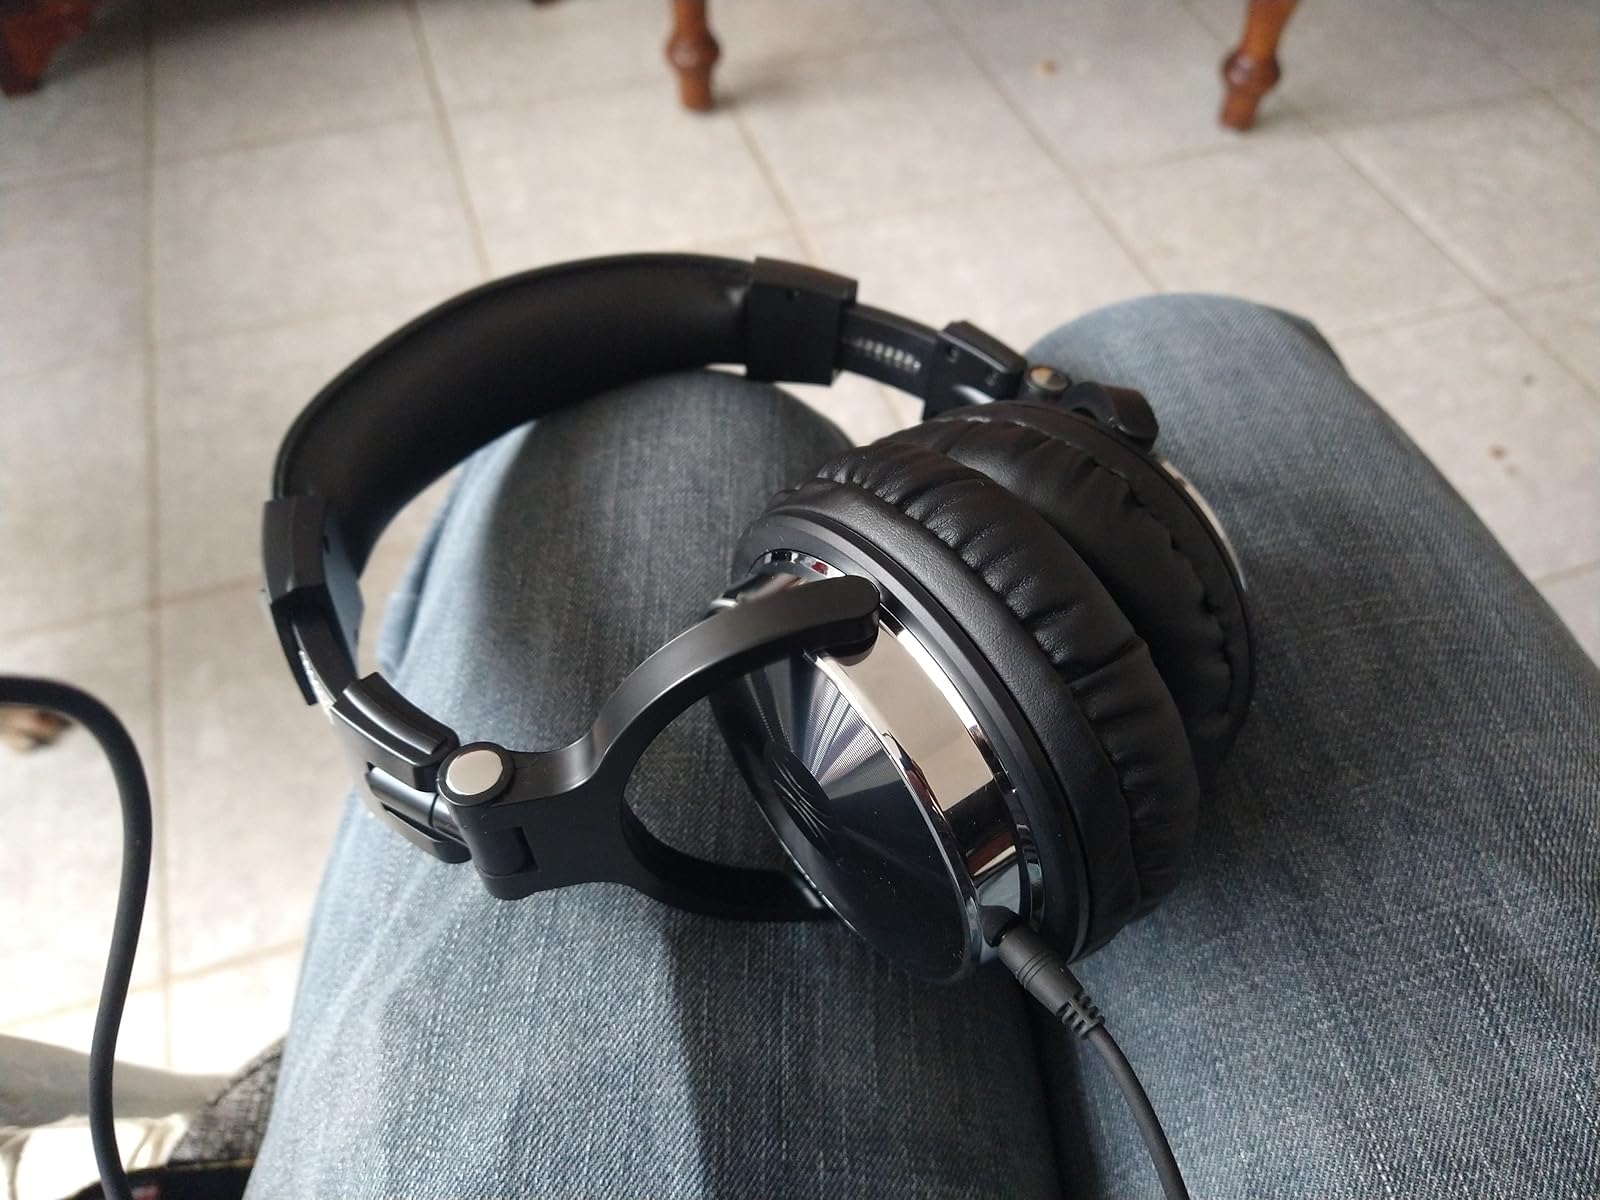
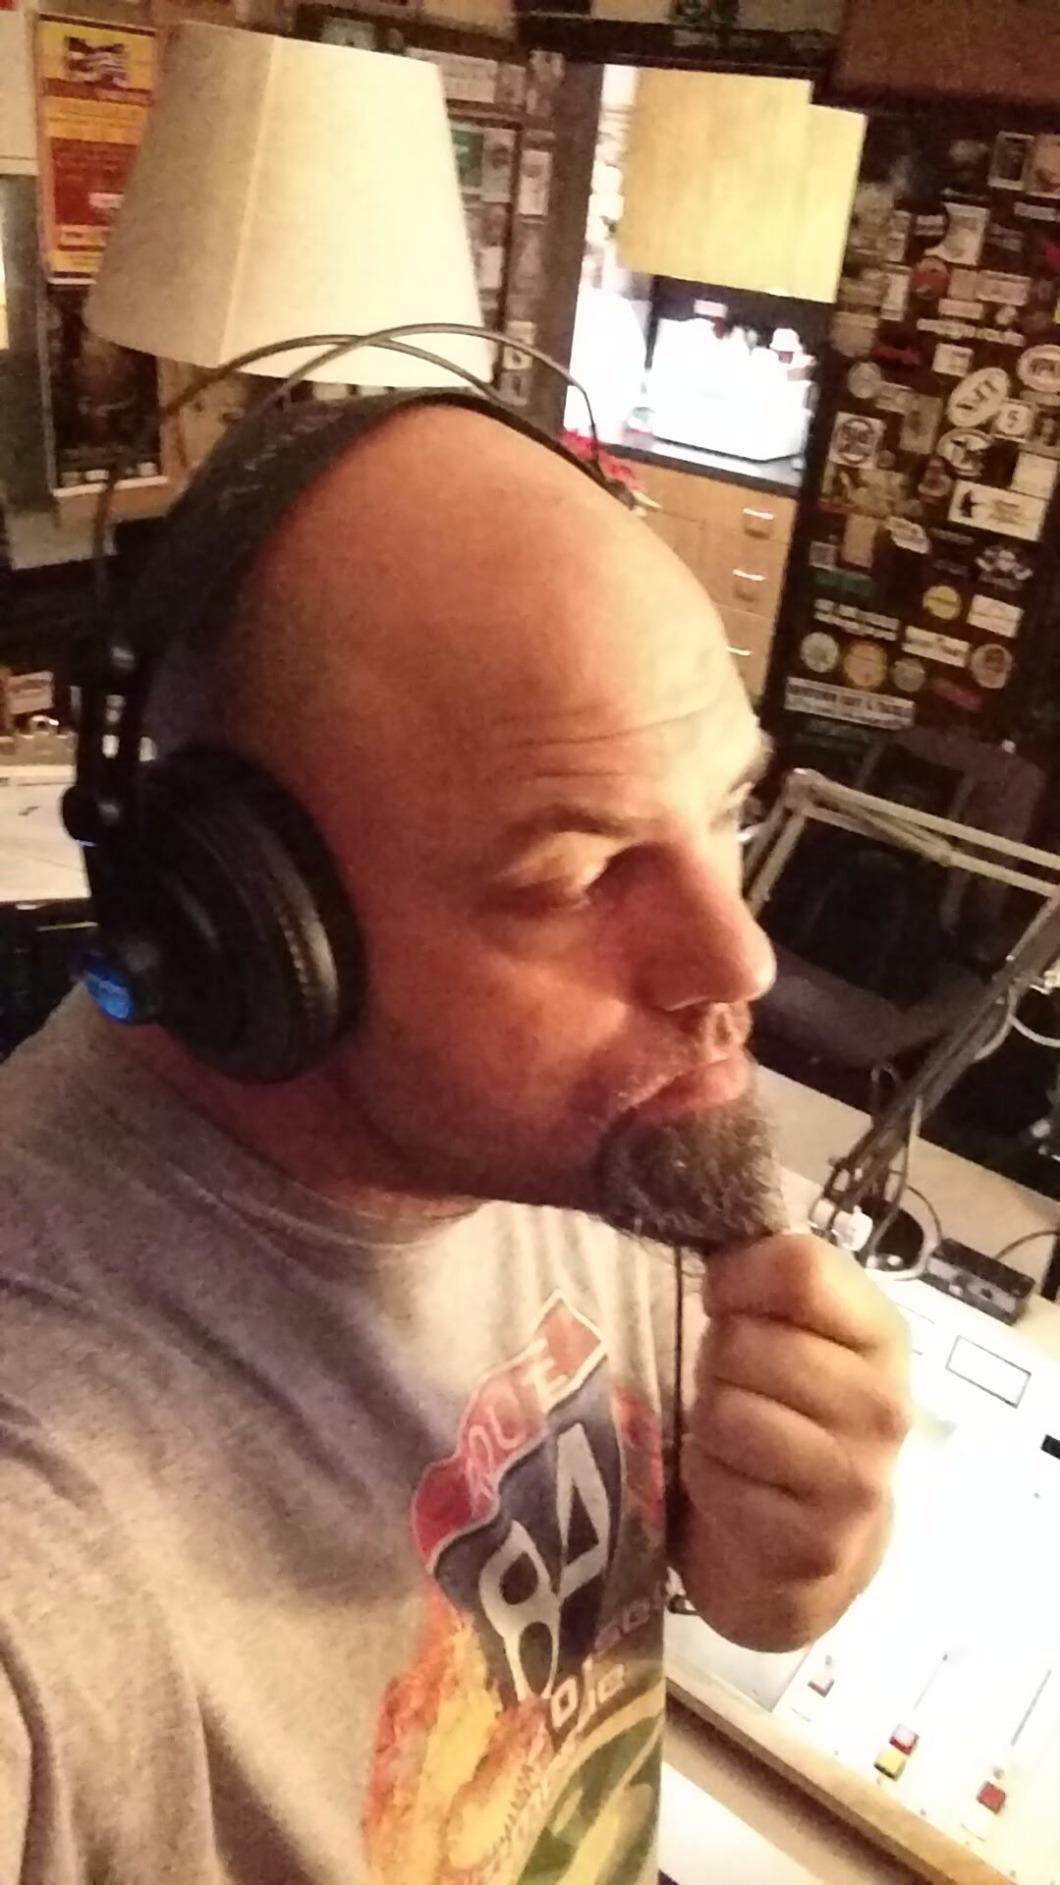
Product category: headphones
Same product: no